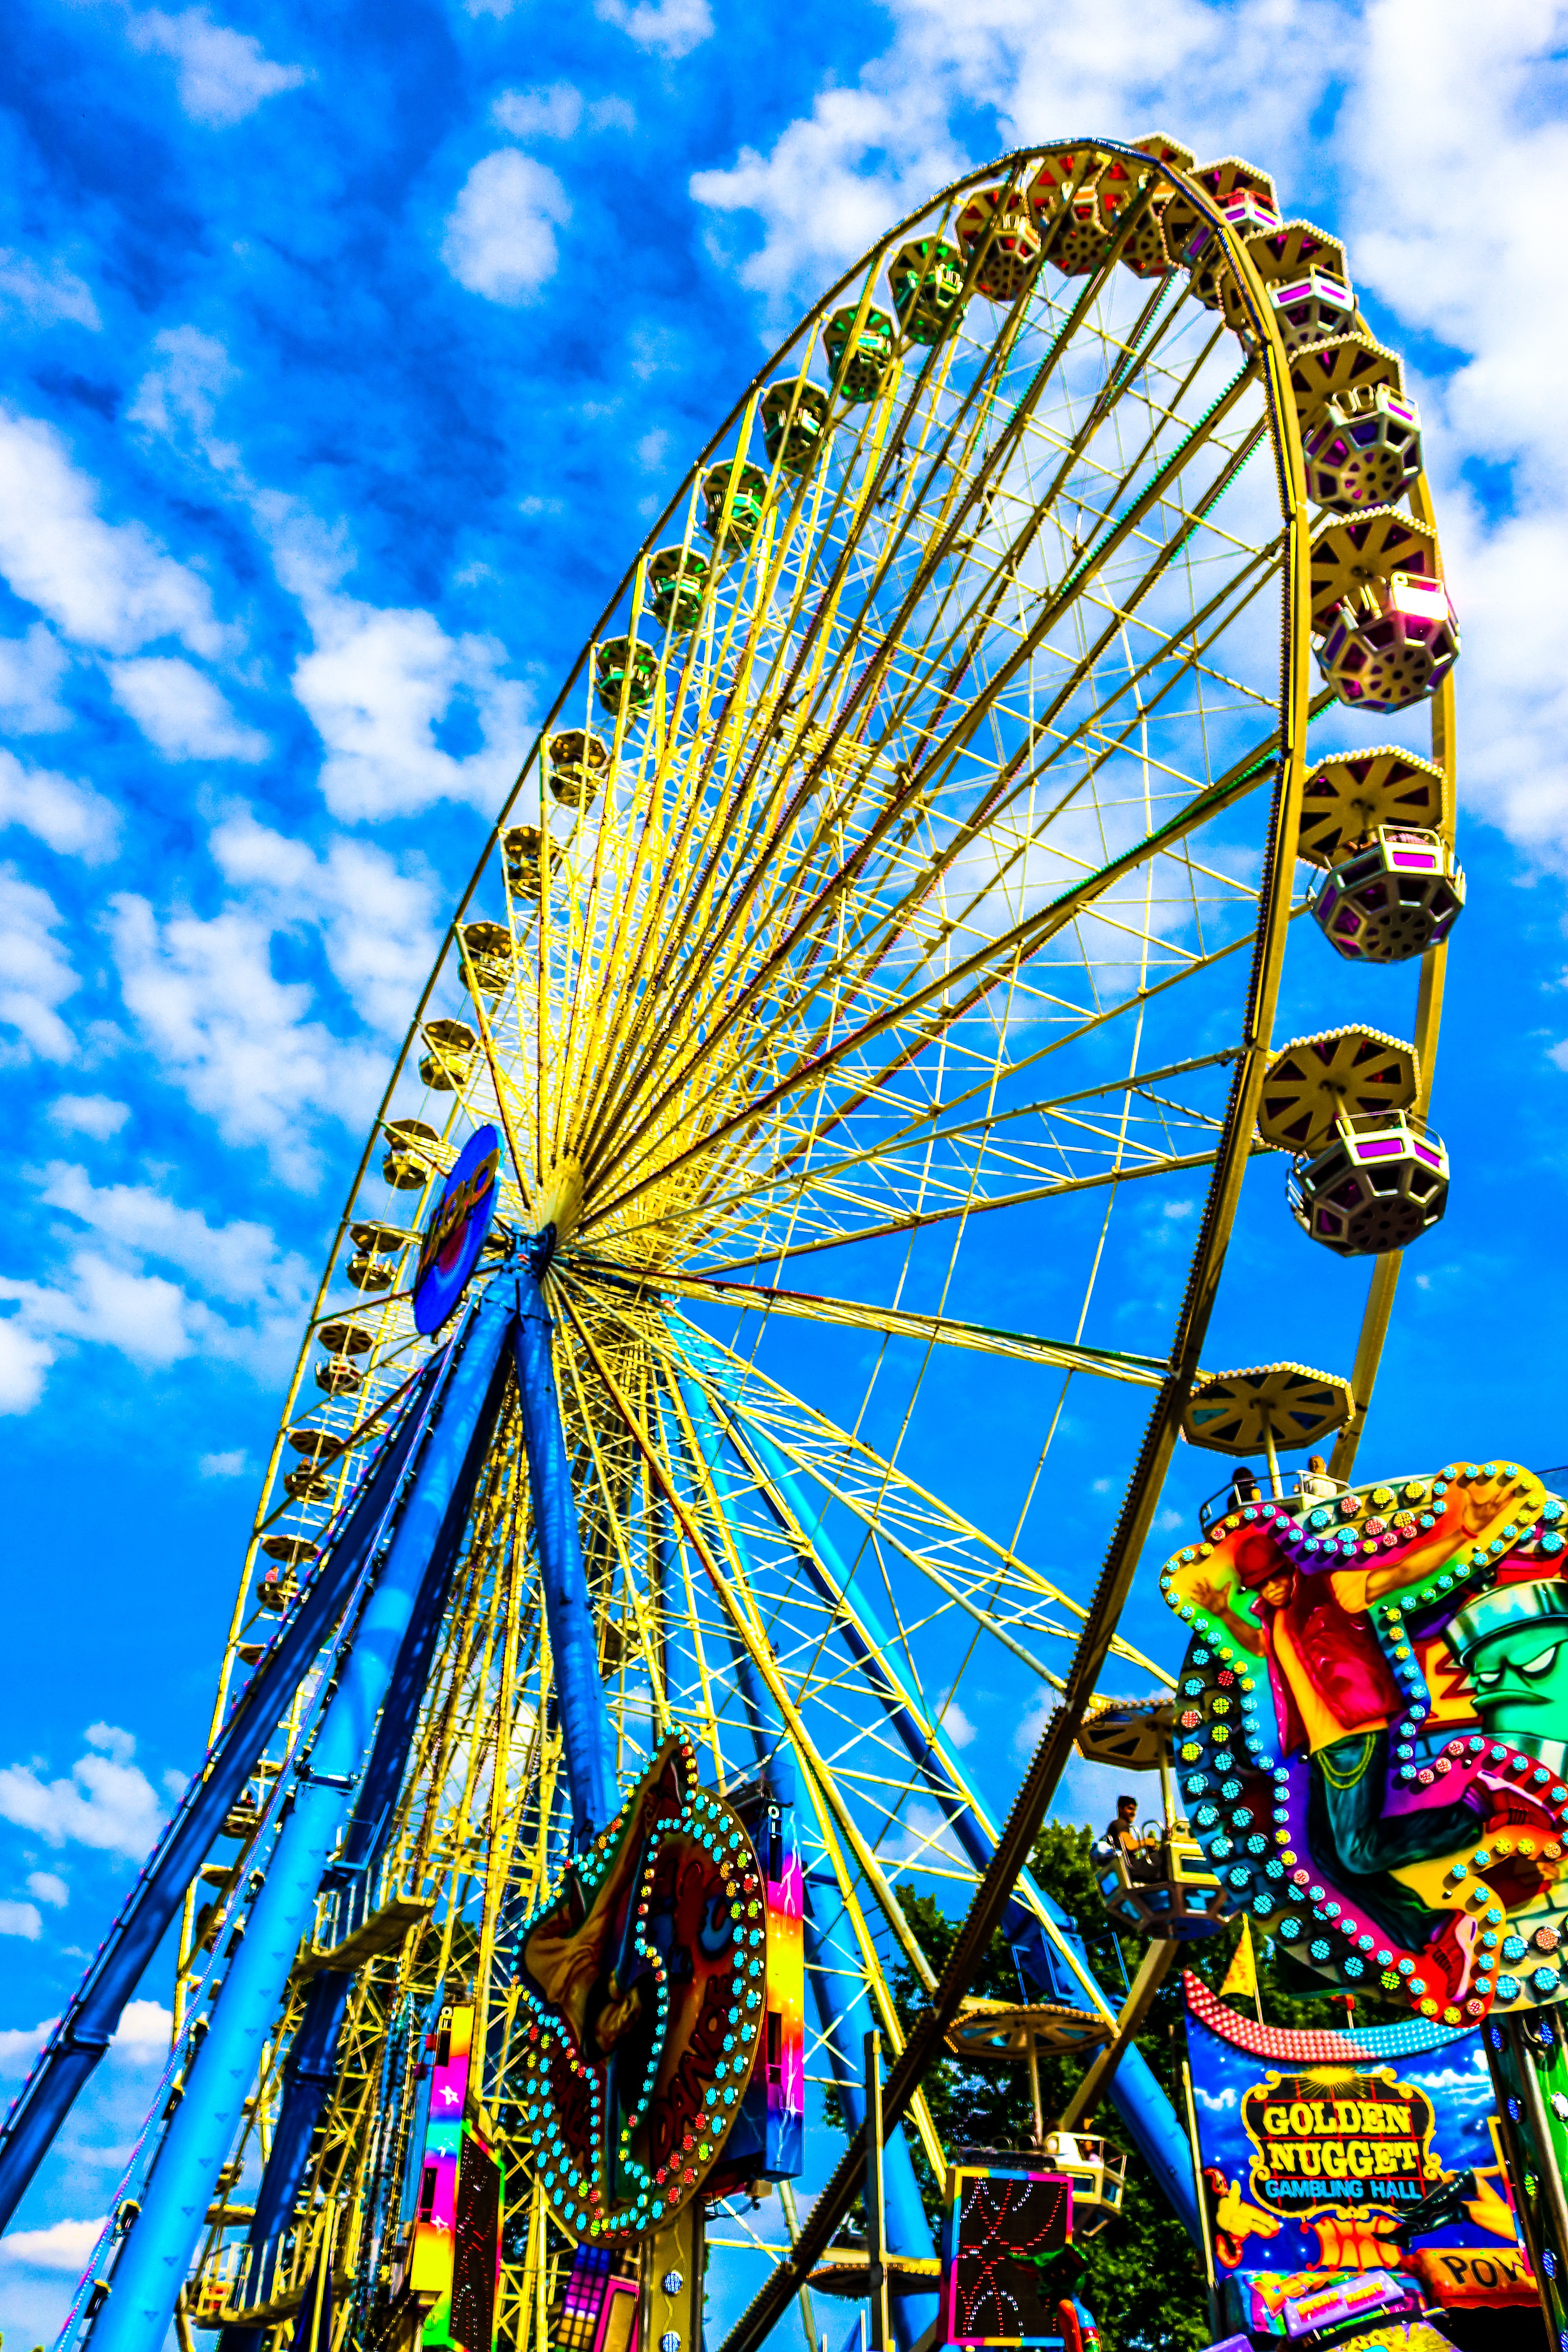
recreation, ferris wheel, amusement park, park, illustration, tourist attraction, amusement ride, outdoor recreation